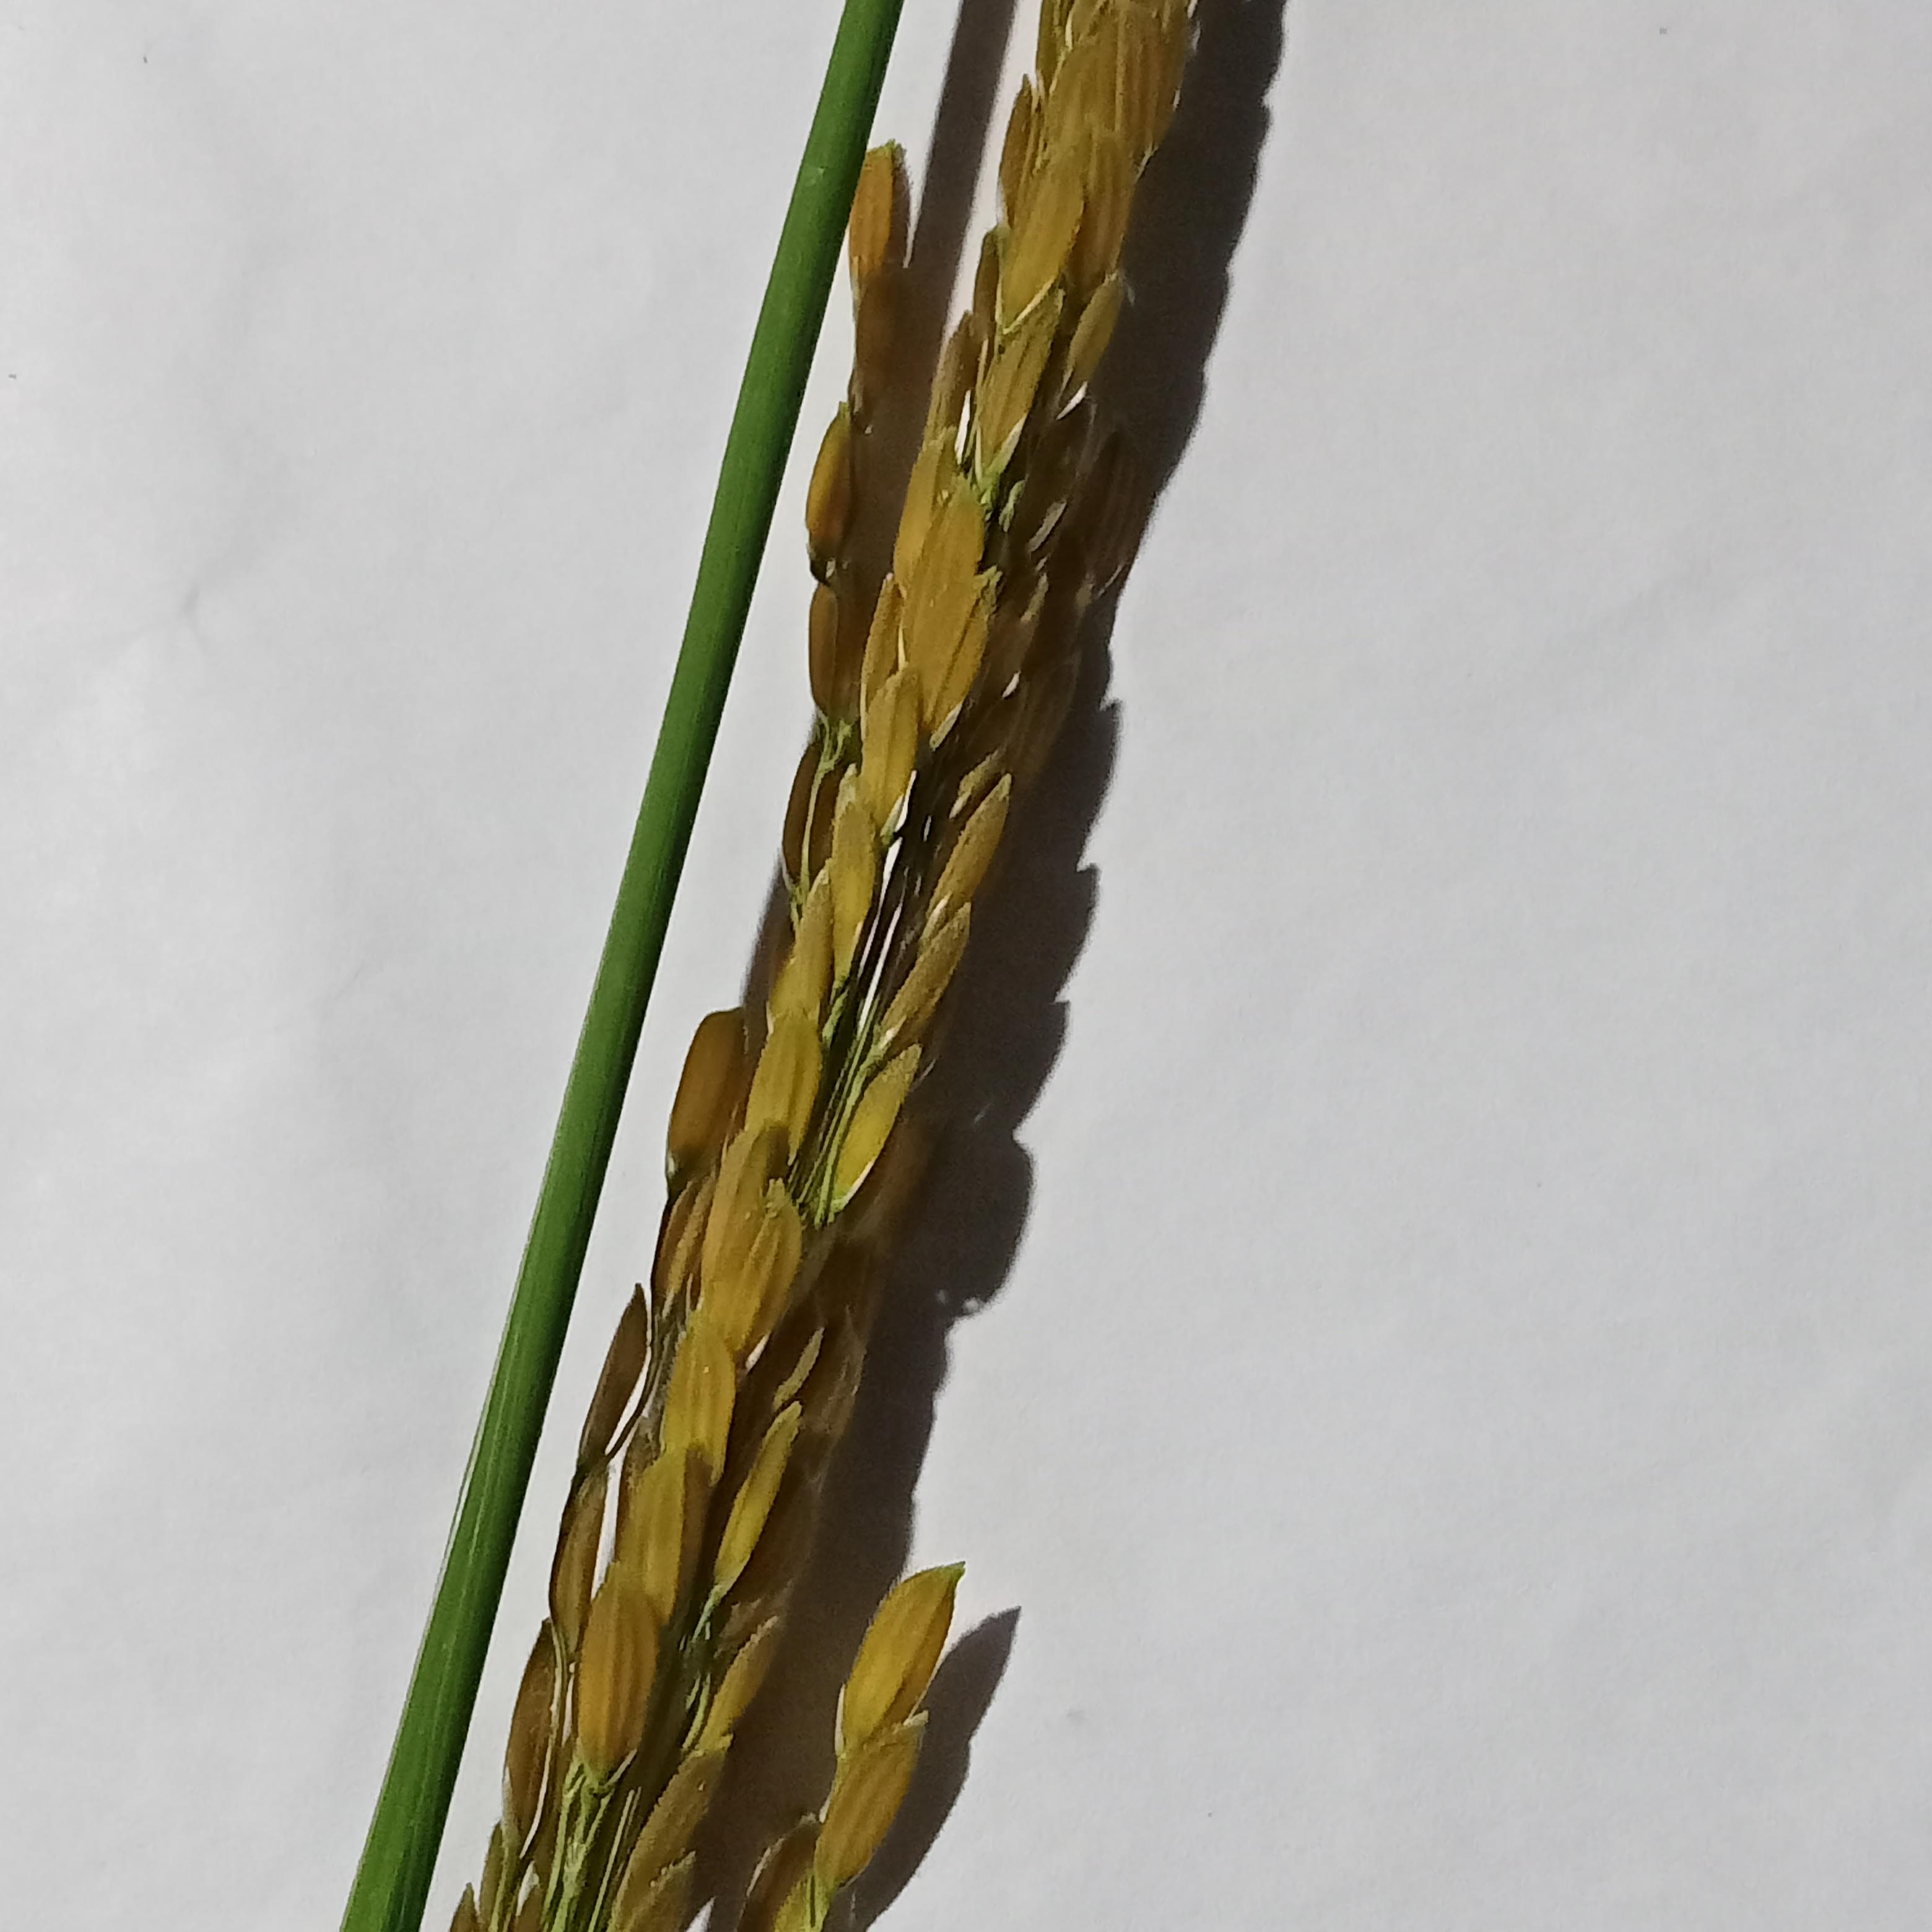
Label: Rice___Neck_Blast